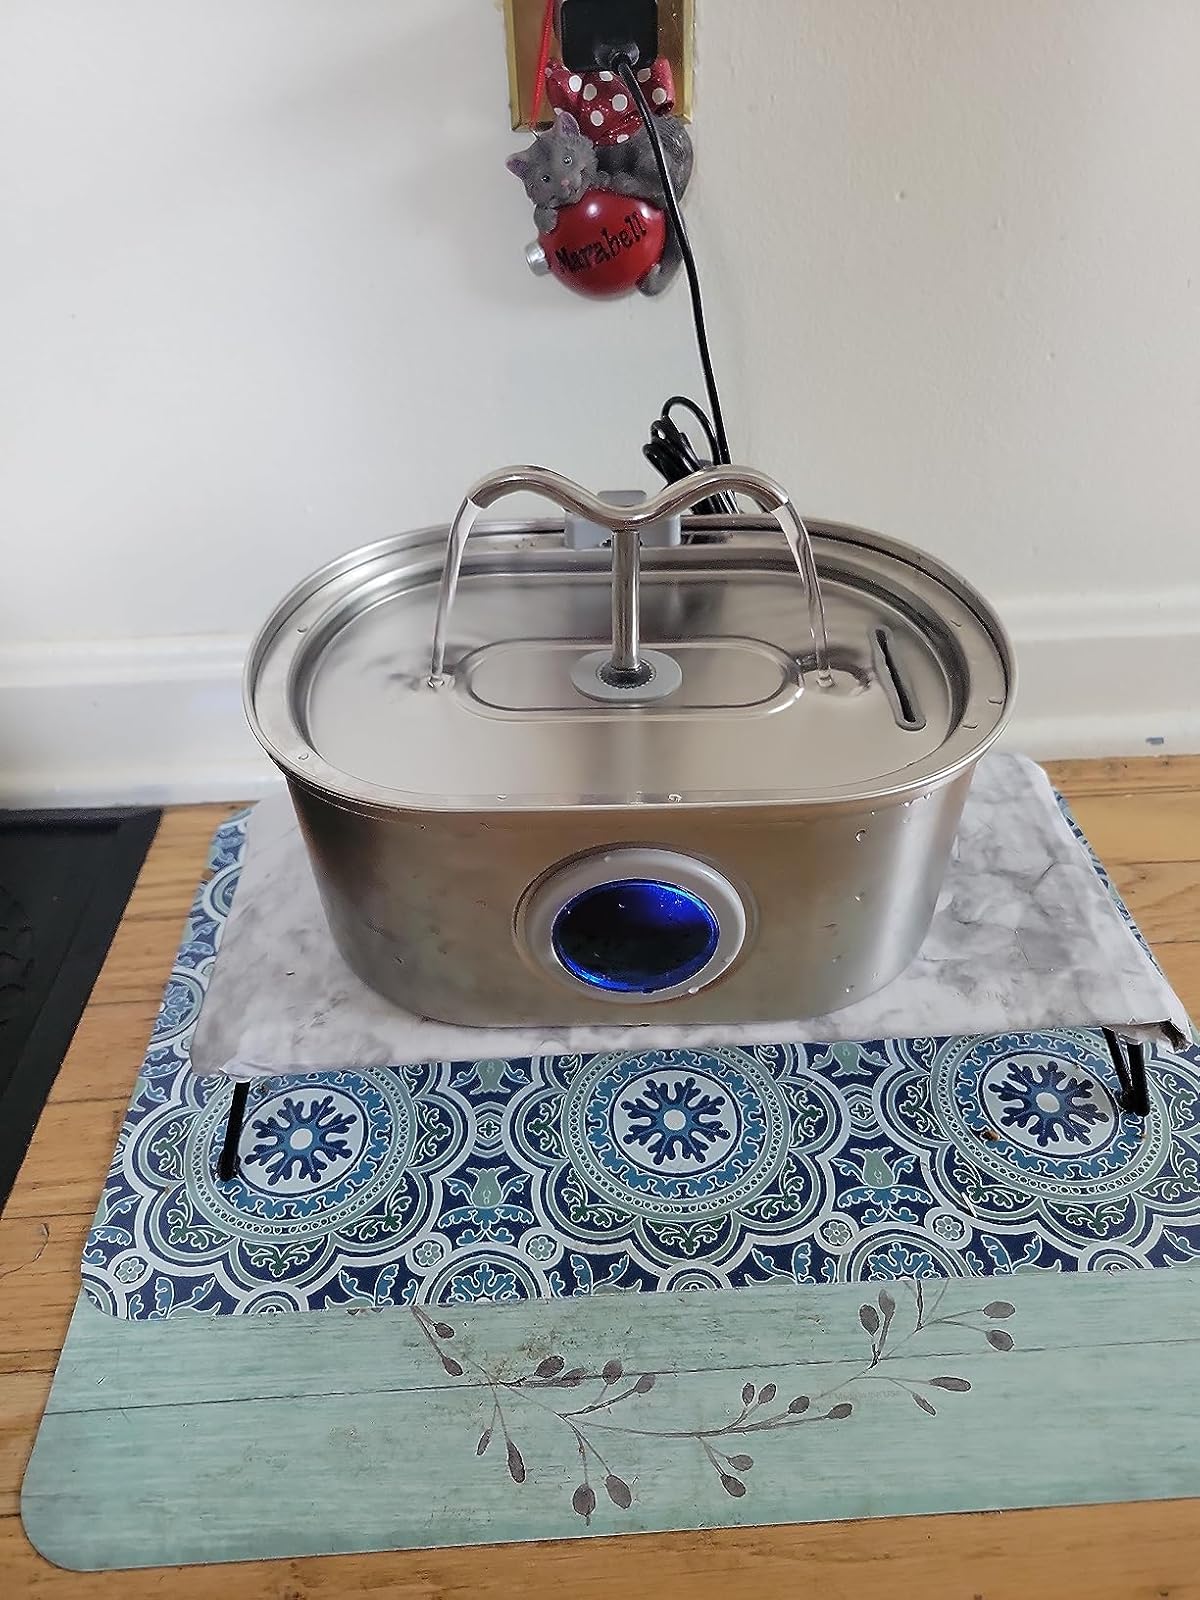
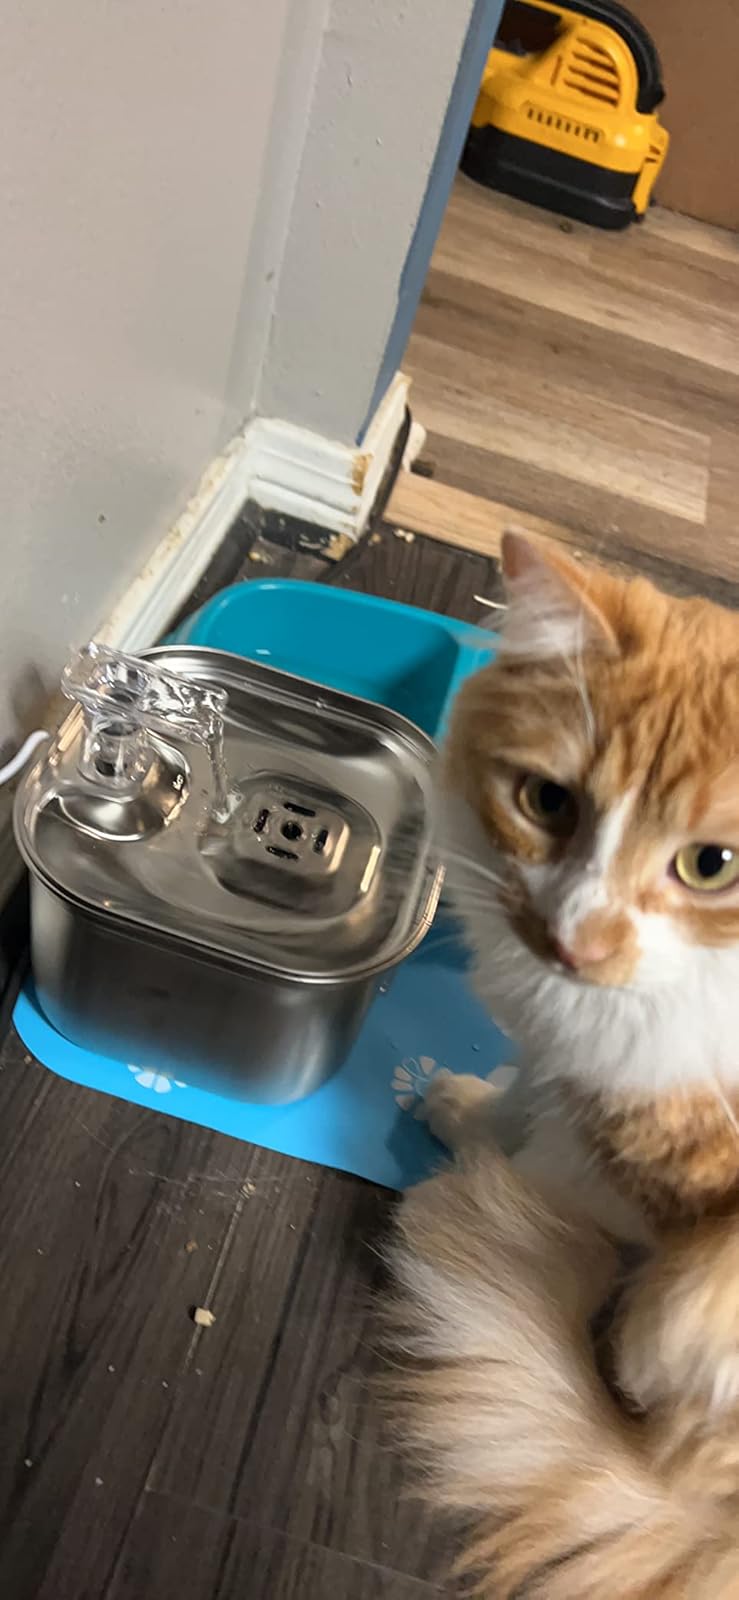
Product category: items_bowl
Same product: no